Tino Bianchi

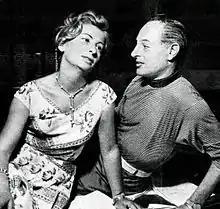
Bianchi with the actress Diana Torrieri (1956)

Tino Bianchi (21 June 1905 – 4 January 1996) was an Italian actor. He performed in more than fifty films between 1933 and 1995.